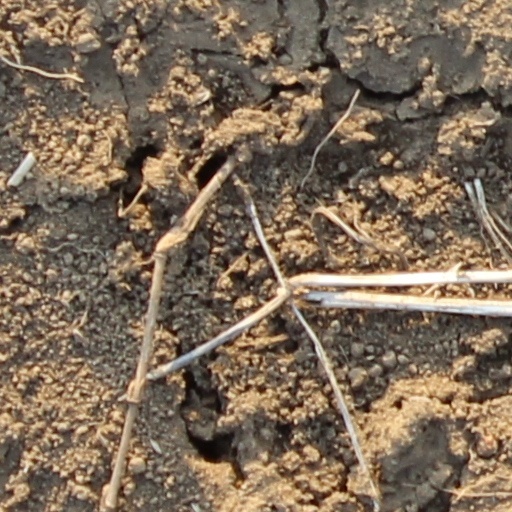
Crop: wheat